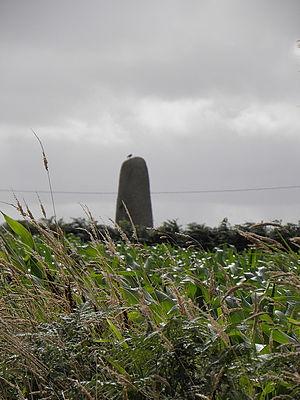
Menhir de Saint-Gonveld sis à Saint-Gonvarc'h en Porspoder (29).
Cet article présente une liste de sites mégalithiques du Finistère, en France.
Cet article recense une partie des monuments historiques du Finistère, en France.